Carlos Sastre

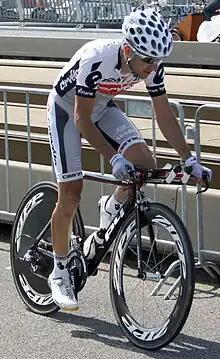
Sastre at the 2010 Tour de France

Carlos Sastre Candil (born 22 April 1975) is a former Spanish professional road bicycle racer and winner of the 2008 Tour de France. He consistently achieved outstanding results in the Vuelta a España and in the Tour de France. Sastre established himself as a strong and stable climbing specialist, and after working to improve his individual time trial skills, he became a contender for the top GC spots in the Grand Tours. In total, Sastre finished in the top ten of fifteen Grand Tours during his career, and finished on the podium of each of them. Sastre never tested positive for drugs, nor was he implicated in any doping investigation, even though he performed at the top level of cycling.